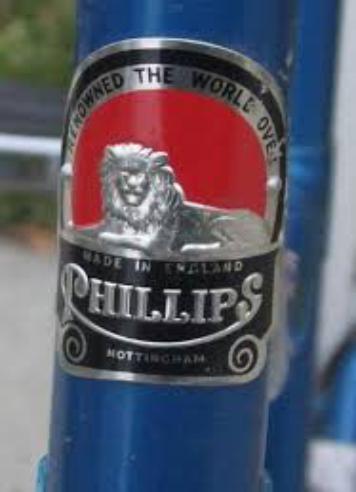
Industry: Transportation